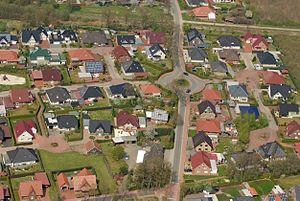
Lathen est une municipalité allemande du land de Basse-Saxe et l'arrondissement du Pays de l'Ems. En 2014, elle comptait 6 159 hab.